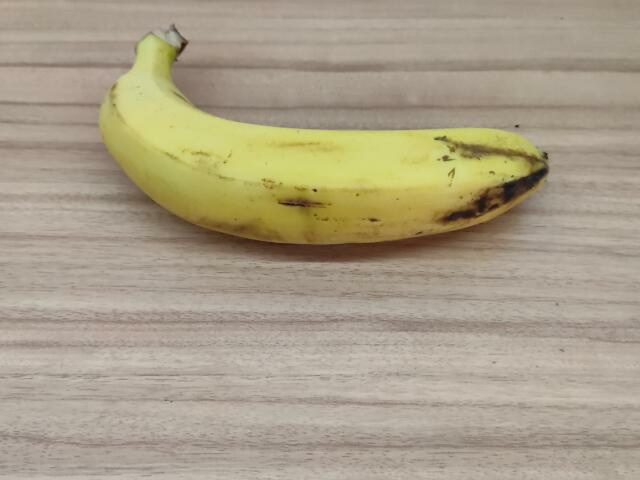
Label: Ripe_Banana